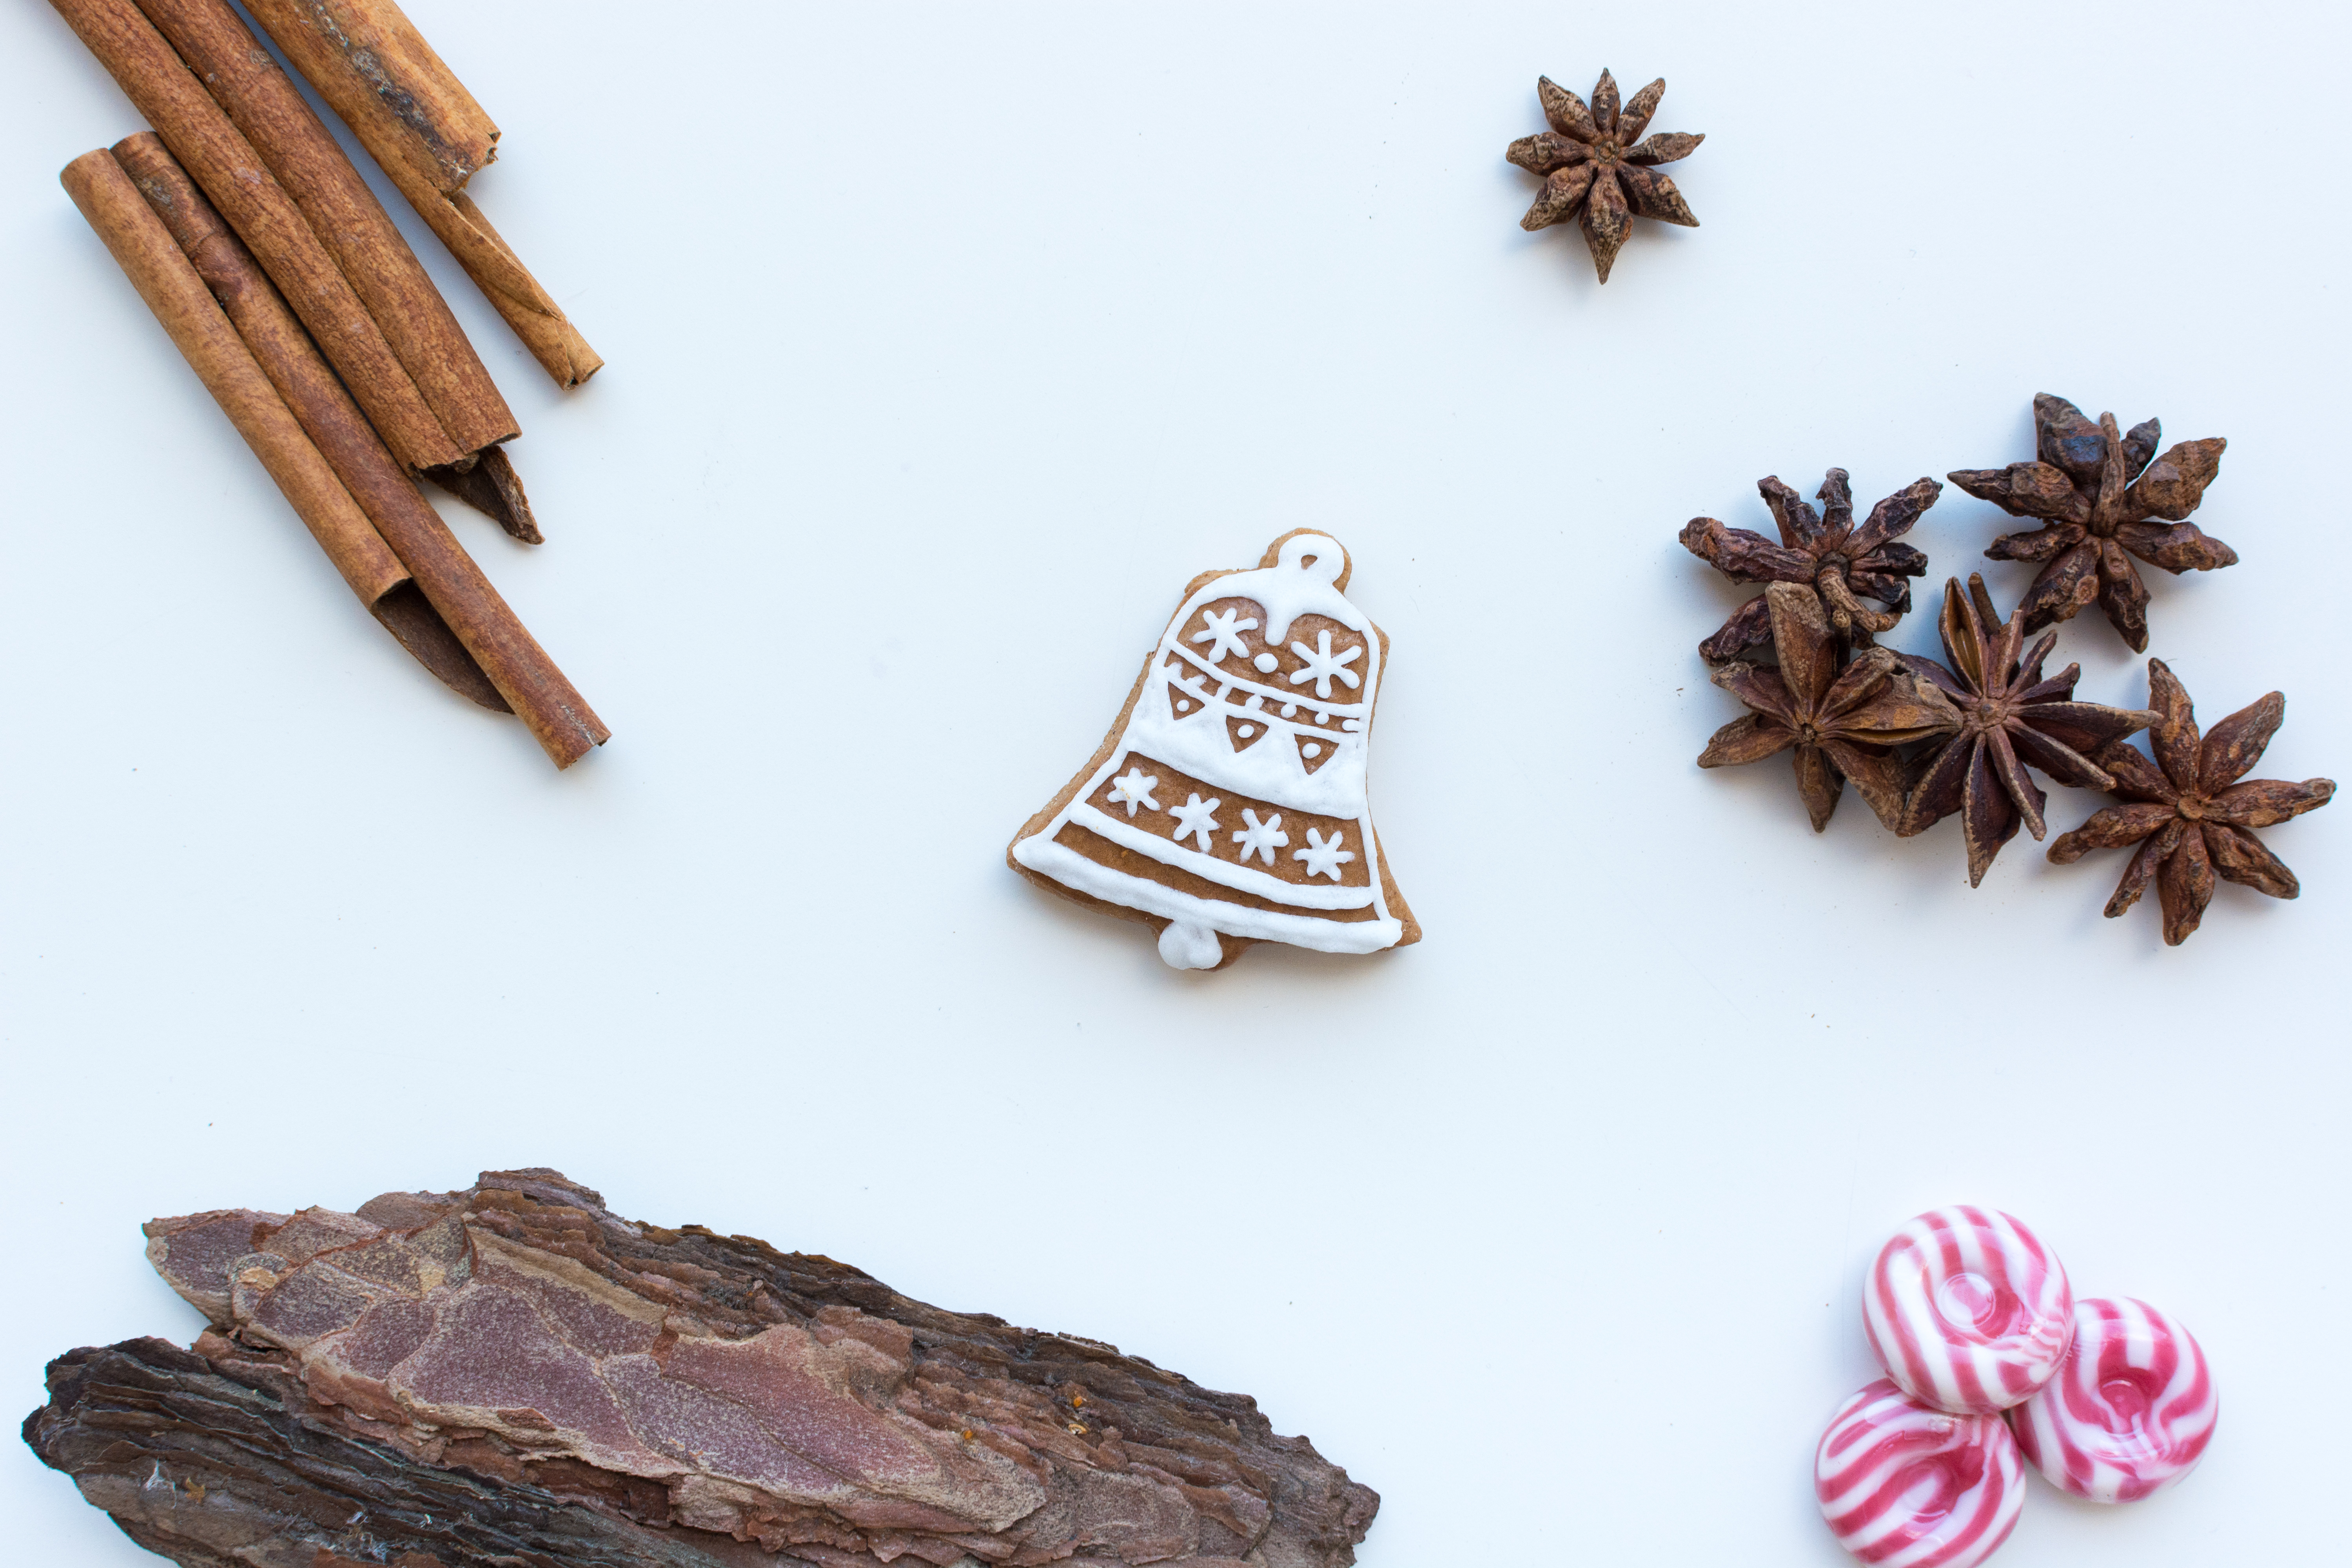
cinnamon, cinnamon stick, star anise, anise, spice, plant